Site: brandenburg
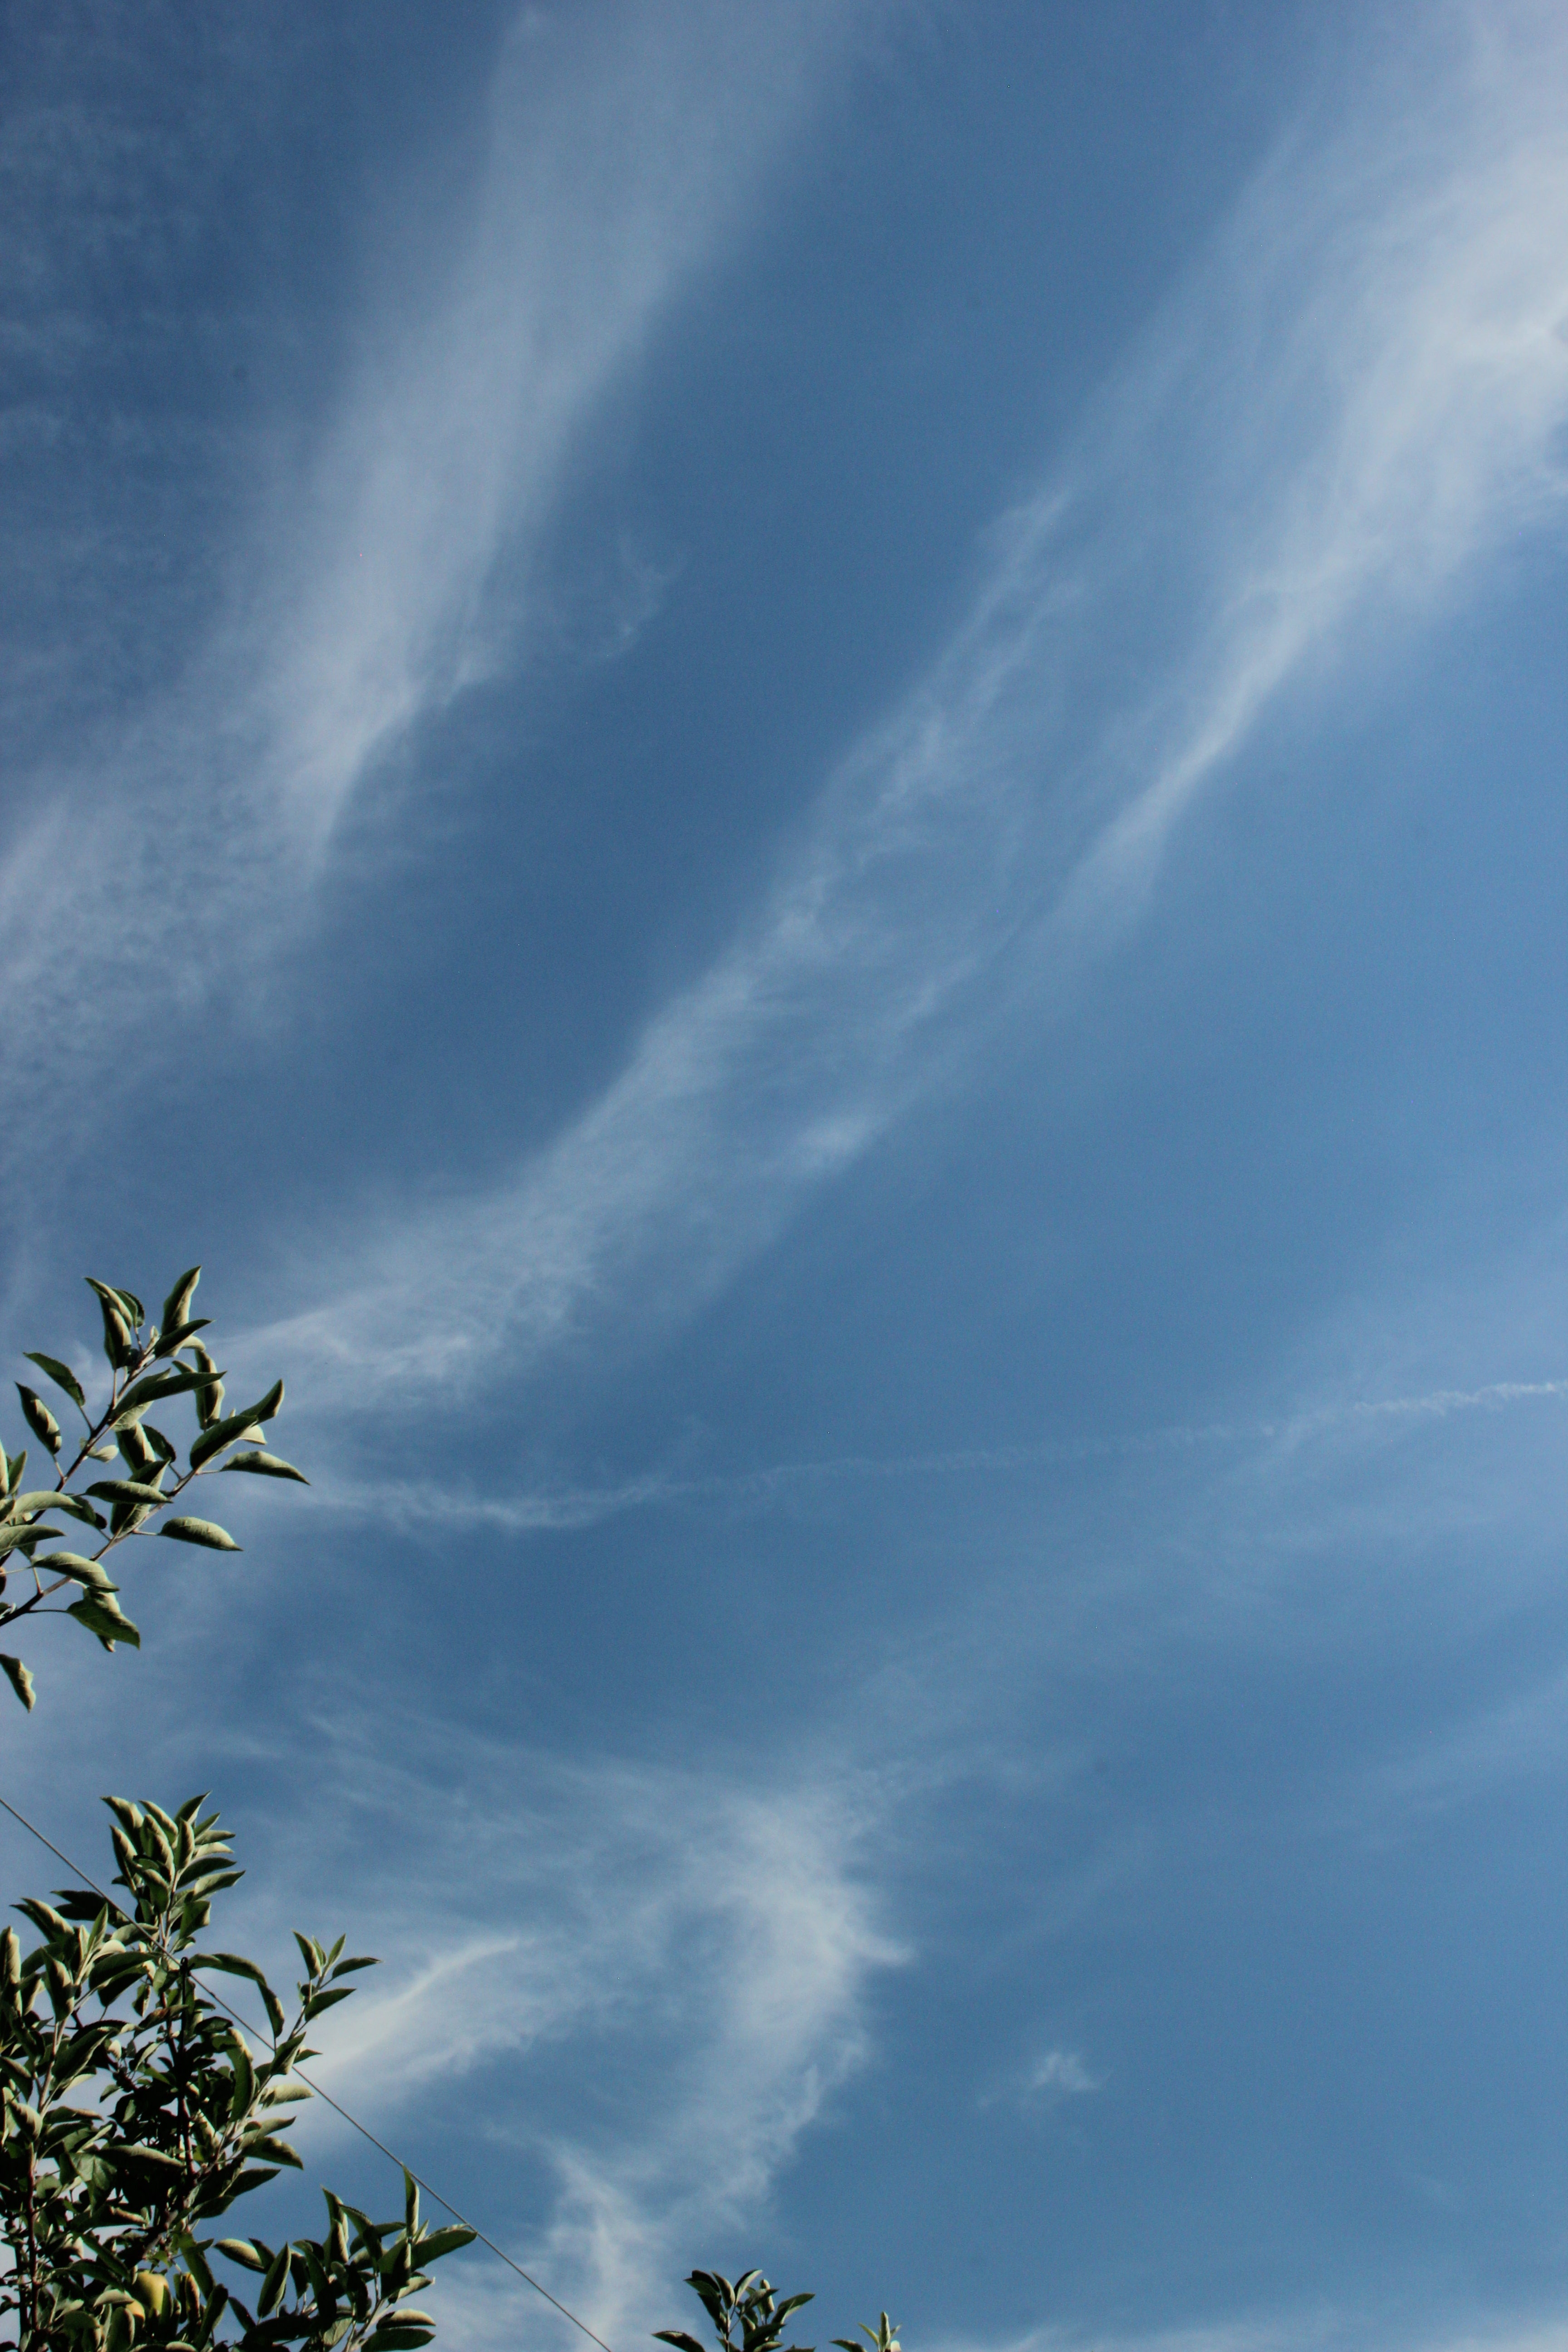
Growth stage (BBCH 77): Development of fruit